Yevgeni Ushakov

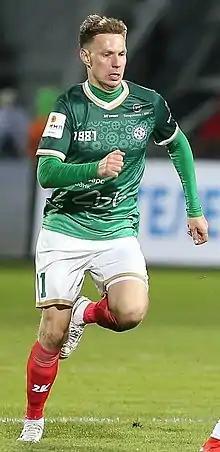
Ushakov with KAMAZ in 2019

Yevgeni Viktorovich Ushakov (born 26 September 1992) is a Russian football midfielder who plays for Kaluga.